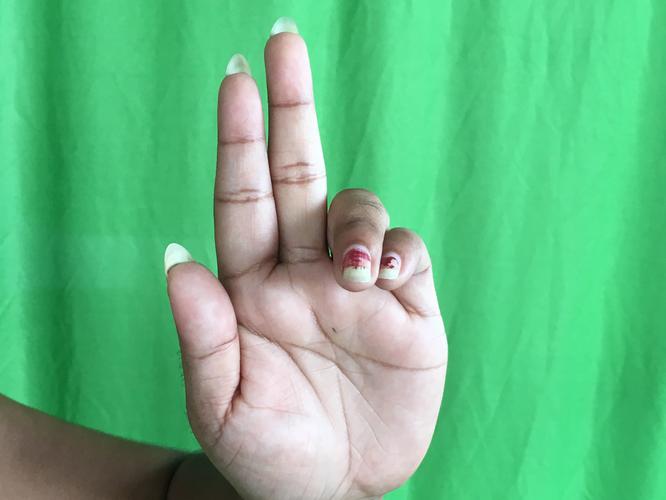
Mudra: Ardhapathaka
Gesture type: single_hand